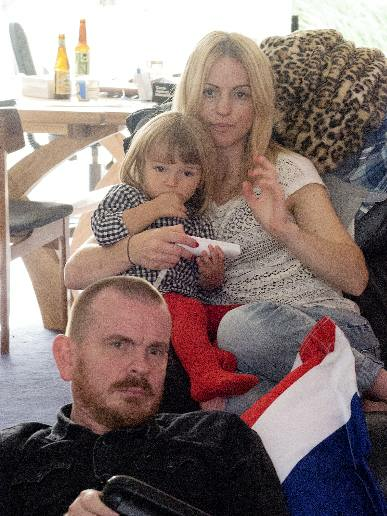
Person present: Yes